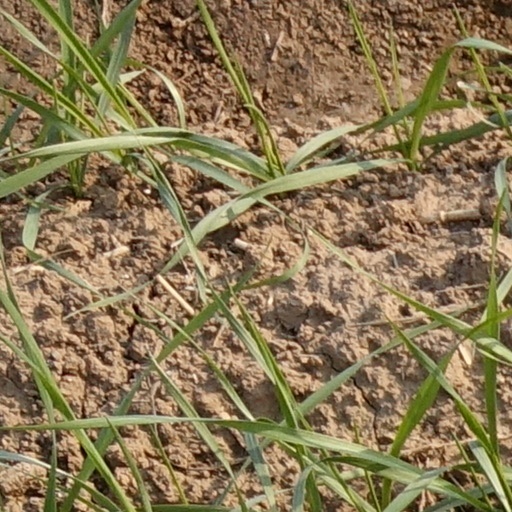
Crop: wheat